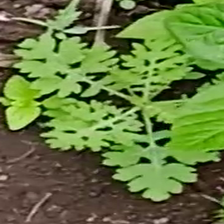
Weed species: Sicklepod_(Senna obtusifolia)